2022 American League Wild Card Series

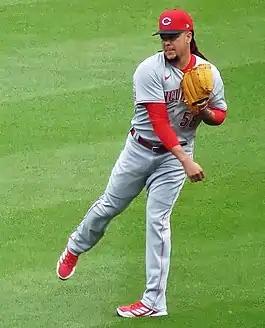
Luis Castillo (pictured here with the Reds) earned the win in Game 1.

Blue Jays starter Alek Manoah began the game by hitting the Mariners' star rookie outfielder Julio Rodríguez. Two batters later, Eugenio Suárez flipped a line drive down the right field line for an RBI double, scoring Rodríguez. Cal Raleigh then worked Manoah a full count before hitting a home run over the right field fence to give the Mariners a 3–0 lead in the top of the first. In the Seattle fifth, Suarez drove in another run when his fielder's choice plated Rodriguez. Four runs would be all that Mariners ace Luis Castillo needed, as the big trade deadline acquisition twirled a shutout over innings, striking out five and allowing just six hits. Castillo was the first ever Mariners pitcher to throw at least seven scoreless innings in a postseason game.